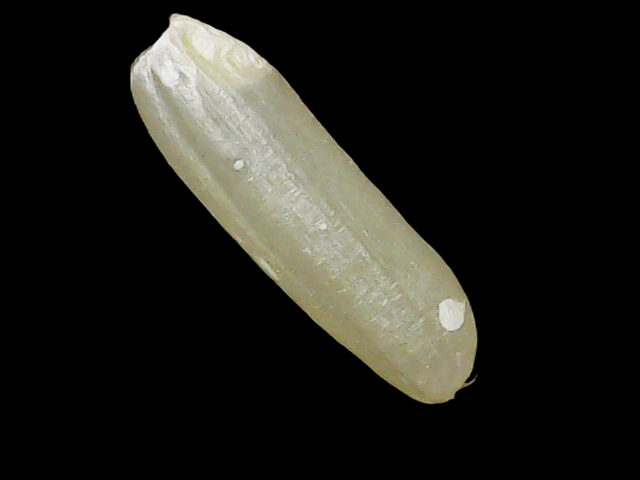
Rice variety: Binadhan26